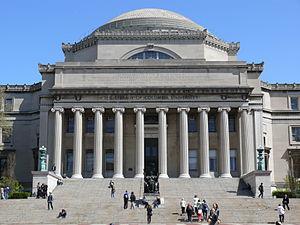
La bibliothèque Low Memorial est située sur le campus de l'Université Columbia à Morningside Heights, au nord de Manhattan, à New York. Elle a été construite en 1895 par le président de l'Université Seth Low comme bibliothèque centrale de l'Université. Financée par 1 million de dollars de son propre argent en raison d'un manque de fonds, il l'a nommé en mémoire de son père, Abiel Abbot Low. Elle a abrité les bureaux administratifs centraux de l'université après l'achèvement de la bibliothèque Butler en 1934, et est le point focal et le bâtiment le plus important du campus de l'université de Morningside Heights.
Les bibliothèques de l'Université Columbia sont un système de bibliothèques de l'Université Columbia et est l'un des cinq principaux systèmes de bibliothèques universitaires en Amérique du Nord et fait partie des dix bibliothèques les plus importantes par le nombre de volumes. Avec 11,9 millions de volumes, plus de 160 000 revues et publications en série, ainsi que des ressources électroniques étendues, des manuscrits, des livres rares, des microformes, des cartes et du matériel graphique et audiovisuel, c'est la cinquième bibliothèque universitaire aux États-Unis et la plus grande bibliothèque académique de l'État de New York. Les services et les collections sont organisés en 21 bibliothèques et divers centres de technologie académique, y compris les centres affiliés. Le réseau emploie plus de 500 membres, personnel professionnel et de soutien, et est situé sur le campus universitaire de Morningside Heights à New York.